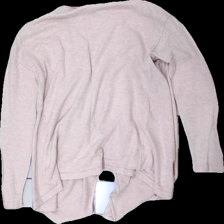
View: back
Type: Cardigan
Category: Ladies
Brand: Not in the list
Brand text on label: Basic U
Colors: Pink
Material: 100% viscose
Cut: Regular
Size: M
Season: All
Price range: <50
Recommended usage: Export